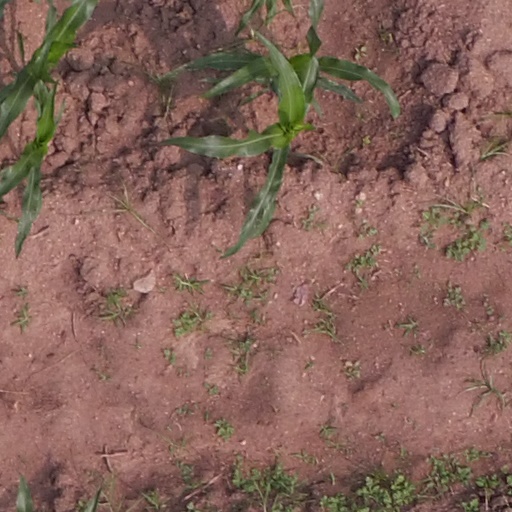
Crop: maize; corn